Battle of Hatvan

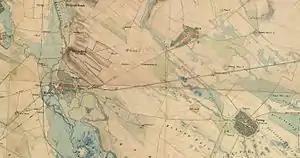
The location of the Battle of Hatvan (2 April 1849) on the Second Military Survey of Austro-Hungary (1806–1869)

Despite his troops' numerical superiority, Windisch-Grätz was paralyzed by increasing fear of a Hungarian attack, and because of this he tried to discover the numbers and strength of the Hungarian armies which were on the Eastern bank of the Tisza river, but his spies were unable to obtain any information. In the second half of March, the Hungarian successful attacks against the Austrian troops northwest to the Tisza river increased (most importantly the Hungarian raid on Losonc from 24 March 1849), and their attempts to start a massive counter-offensive intensified (the crossing of the Hungarian main army to the right bank of the Tisza between 26 and 29 March). Because of this Windisch-Grätz spread his troops out to prevent an outflanking attack from the north (mainly because of the reports overexaggerating the size of the Hungarian troops which attacked Losonc), which he feared that they would relieve the imperial siege of the fortress of Komárom, and could cut his lines of communication. Also the contradictory reports of the commanders of the Austrian troops he sent as outposts to the line of the Tisza, about the alleged crossings of Hungarian troops on the different bridges, augmented his uncertainty and indecision. Spreading his corps, divisions, and brigades across such a wide geographical distance, Windisch-Grätz handed the Hungarians the possibility of victory on a silver plate. On 23 March the commander of the I. corps, Lieutenant Field Marshal Josip Jelačić, informed Windisch-Grätz about the crossing of the Tisza of "important forces" at Cibakháza, that they planning a general attack against his positions, and because of this he asked for at least one of Schlik's III. corps divisions as reinforcement. Windisch-Grätz, who was not sure about the reality of this report, wrote to Schlik, to decide for himself to send, or not the required division to Jelačić. On 24 March Windisch-Grätz was informed that his 500-600 soldiers' strong detachment from Losonc was attacked by Hungarian forces, which captured half of them. The leader of the Austrian detachment, Colonel Károly Almásy wrote a very exaggerated report that the Hungarian troops were 5000-6000 strong (while in reality, they had about 400 soldiers), which alarmed Windisch-Grätz, making him fear that the Hungarians want to relieve Komárom. So, as a result of his new orders, on 26–27 March the Ramberg division occupied Balassagyarmat, the Csorich division took a position at Vác, the Lobkowitz division of the Schlik corps stood at Gödöllő, and his Liechtenstein division at Tápióbicske, while the I. corps of Jelačić remained until 1 April around Cegléd, and to supervise the safe keeping of the locomotives, wagons, salt-stock, and other kinds of value stocks from Szolnok, then on 2 April to march to Alberti.